South Gippsland

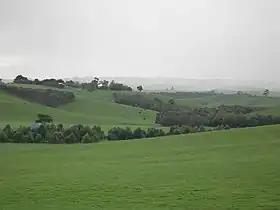
Farmland near Kilcunda

South Gippsland, a region of Gippsland in Victoria, Australia, is a well-watered region consisting of low, rolling hills descending to the coast in the south and the Latrobe Valley in the north. It is part of the larger Gippsland Basin bioregion.